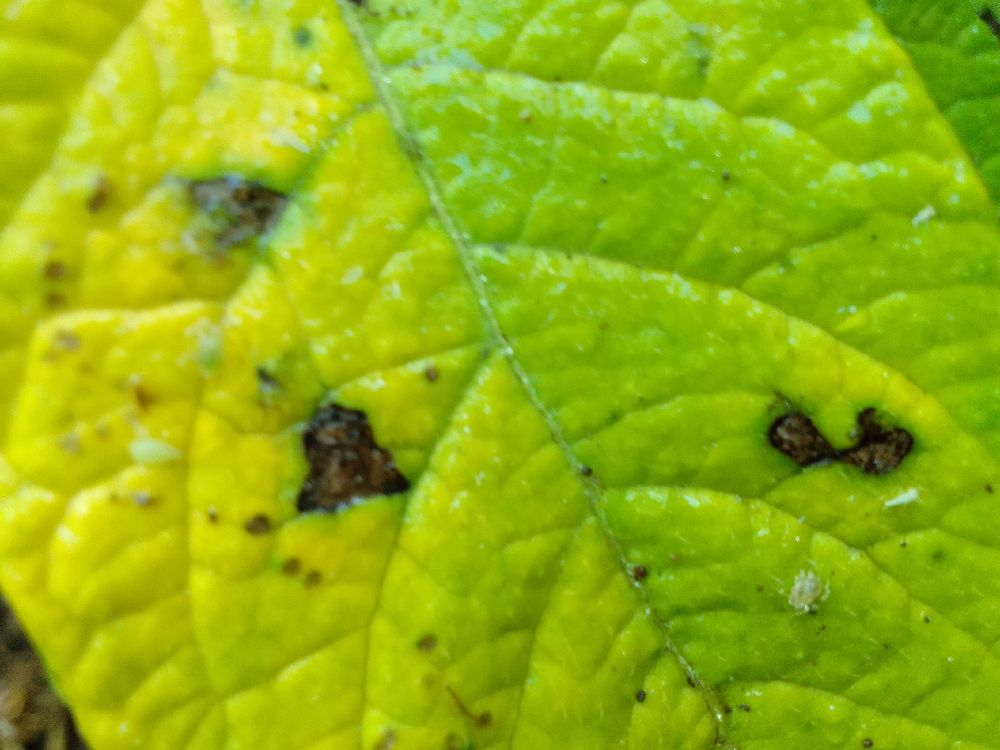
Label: Early blight